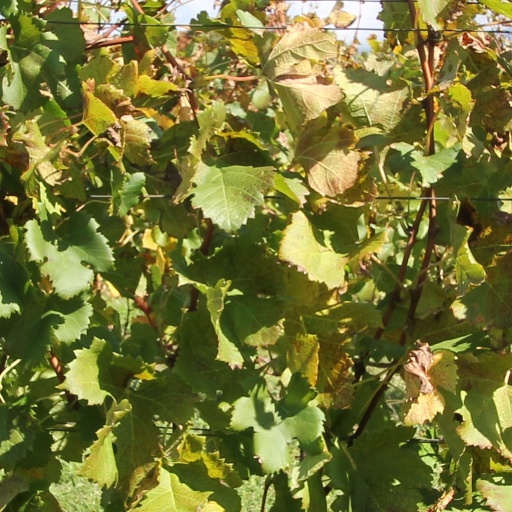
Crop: grape